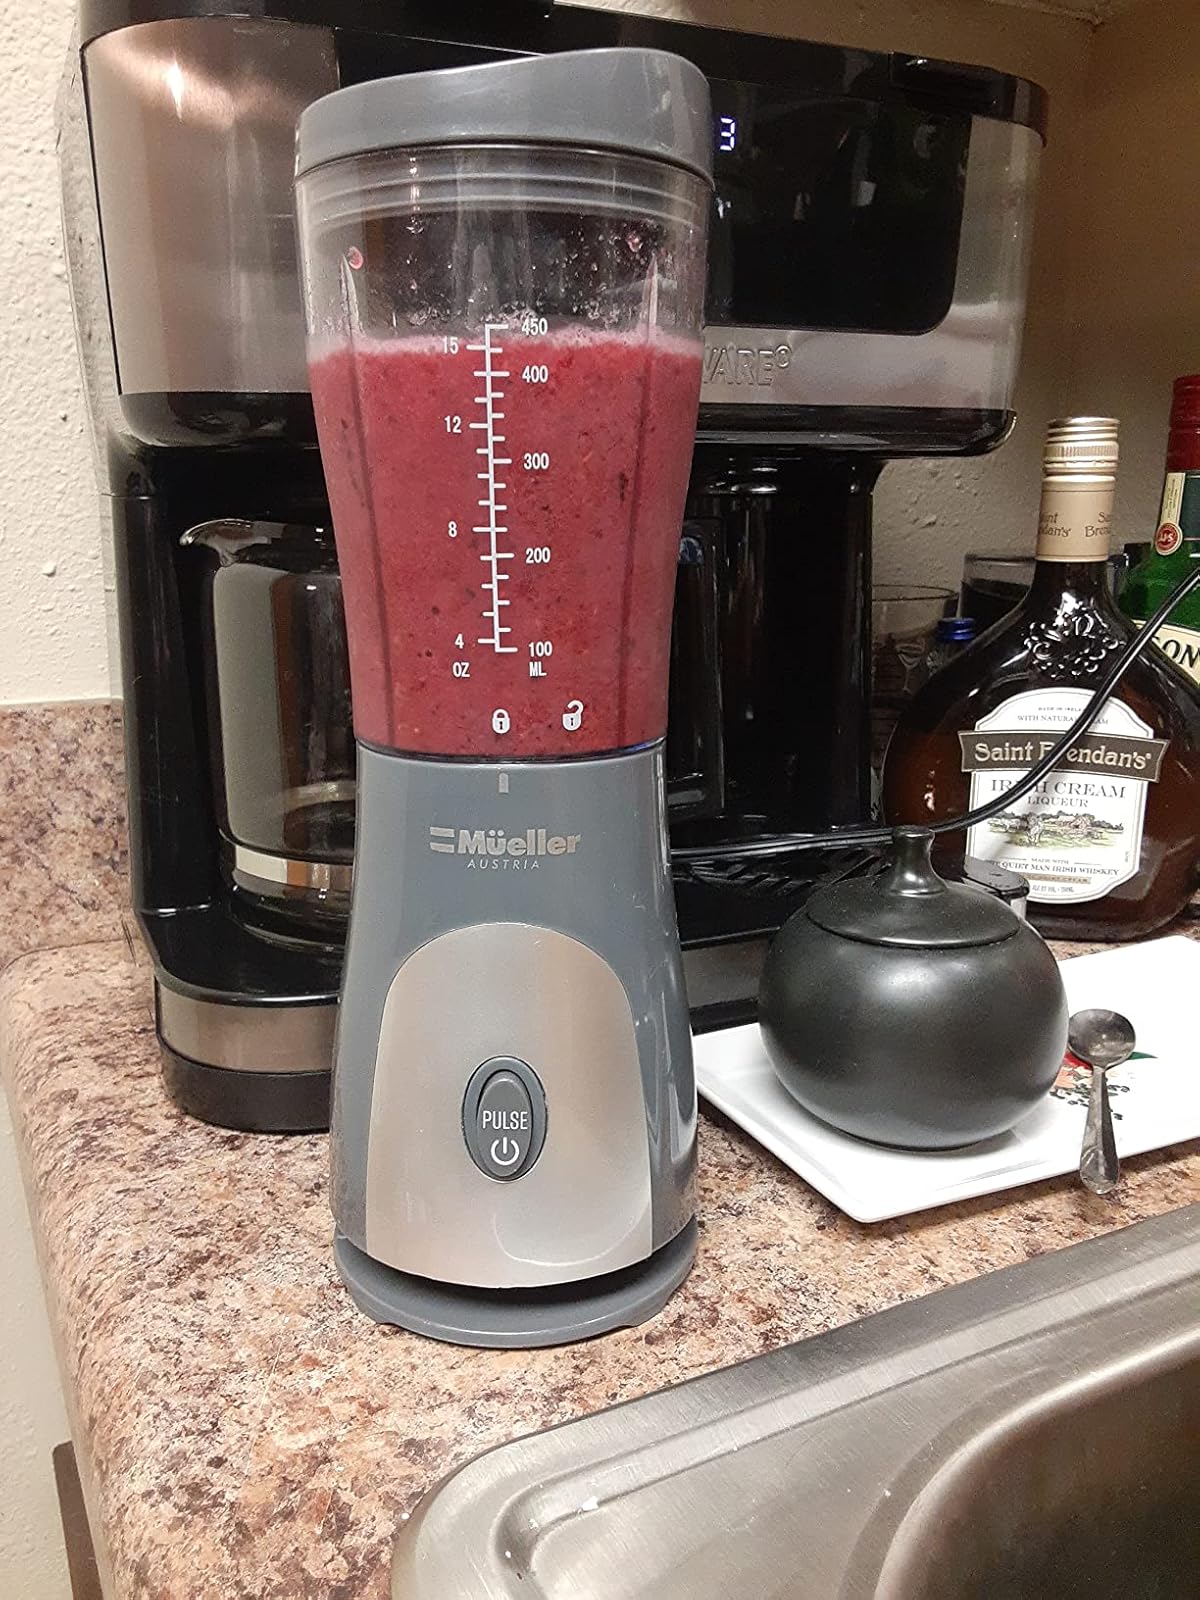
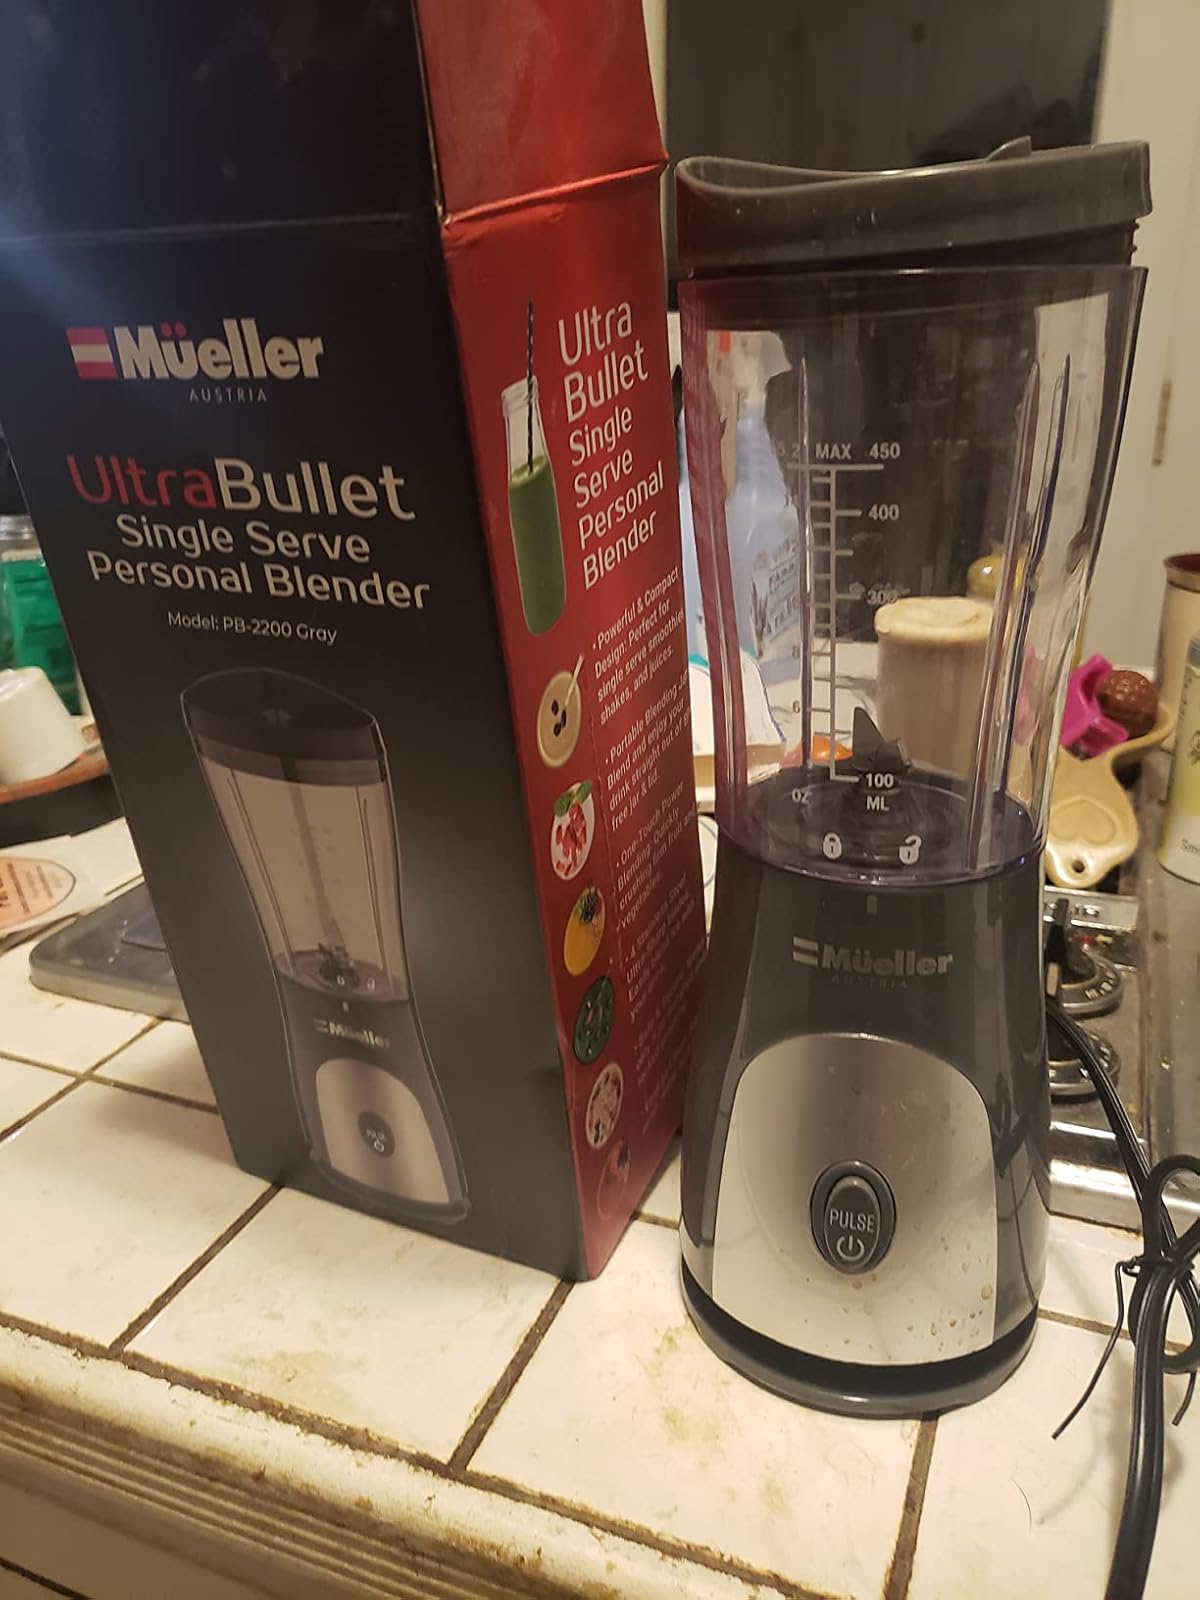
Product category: items_blender
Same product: yes